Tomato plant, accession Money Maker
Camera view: tilt-top (135 deg); turntable rotation: 180 degrees
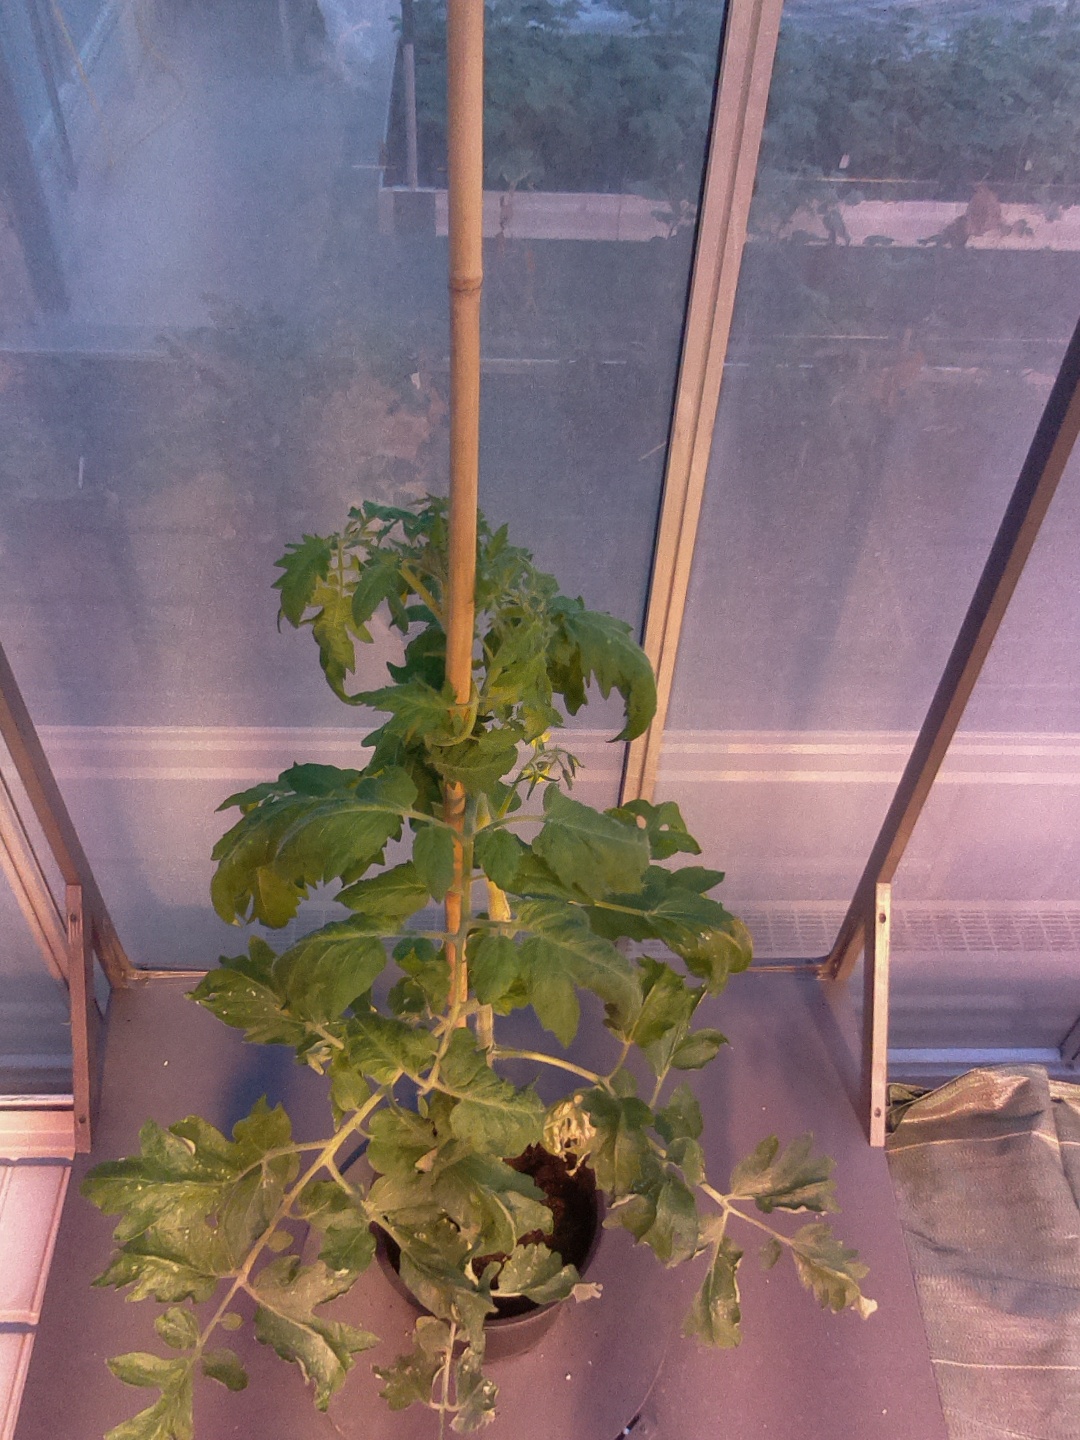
BBCH growth stage 64: 40%-50% of flowers open